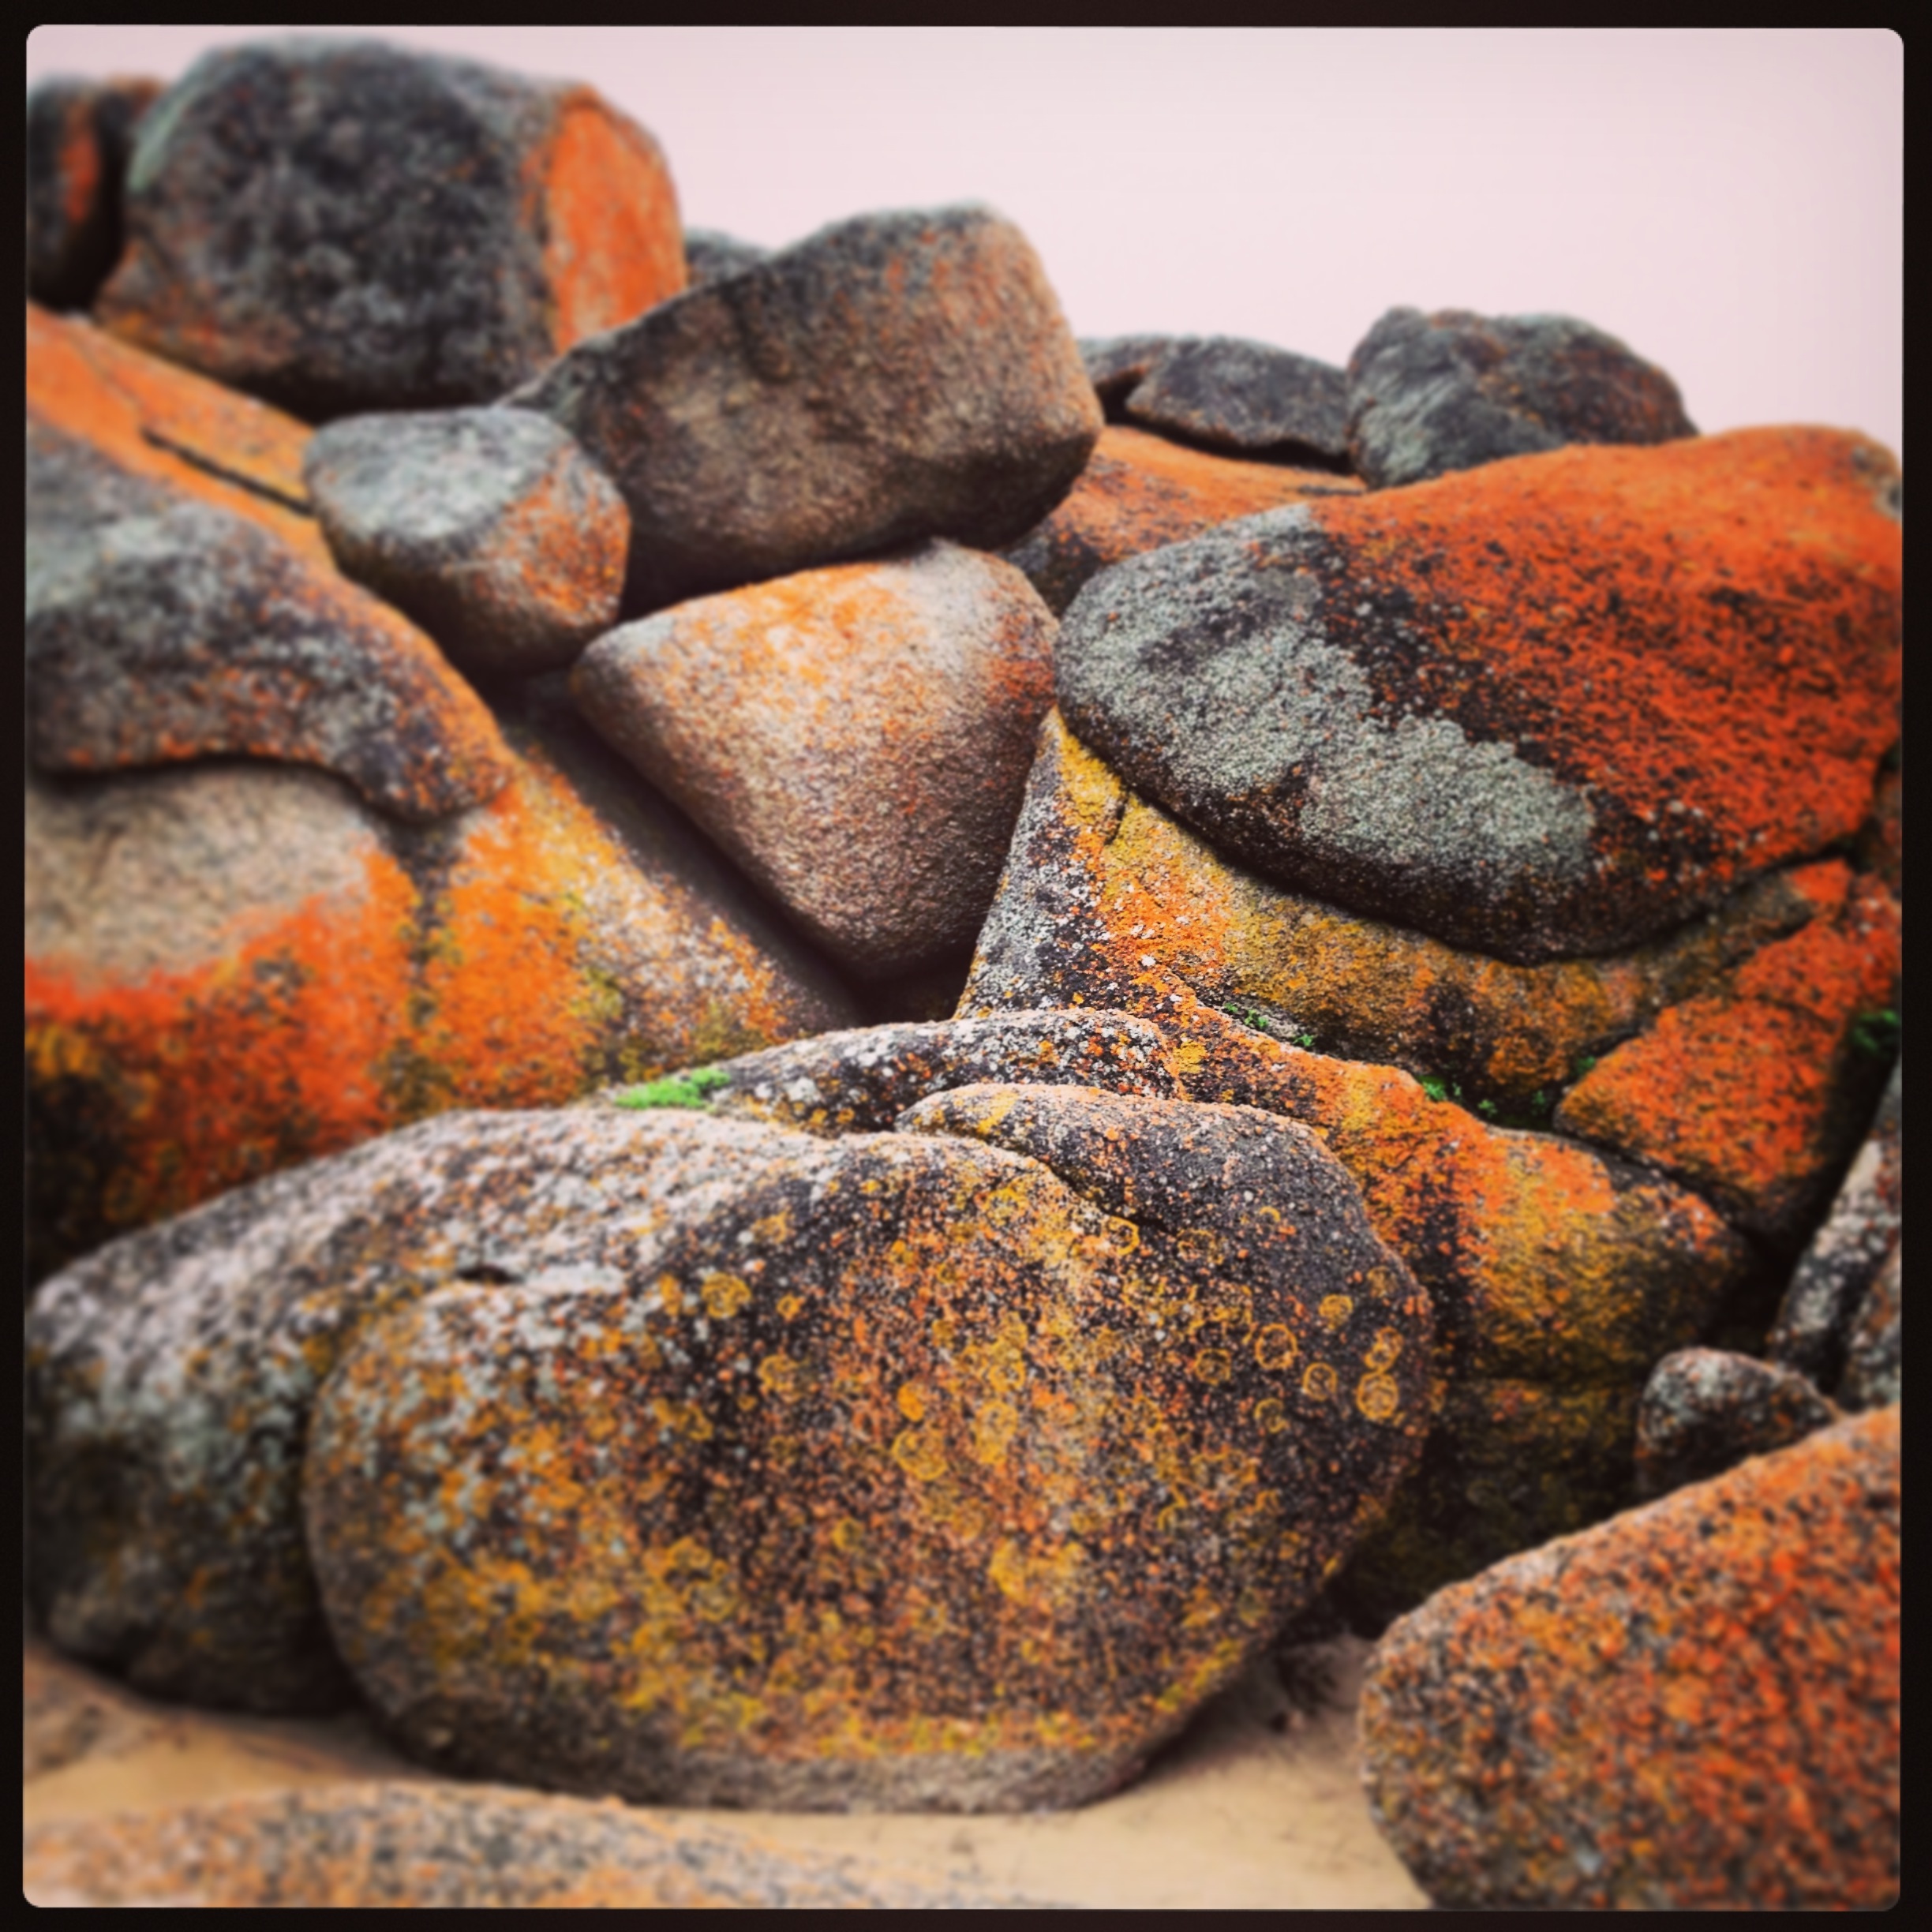
landscape, water, nature, rock, wood, stone, orange, red, scenic, natural, pebble, soil, rocky, material, outdoors, geology, boulders, boulder, granite, grass family